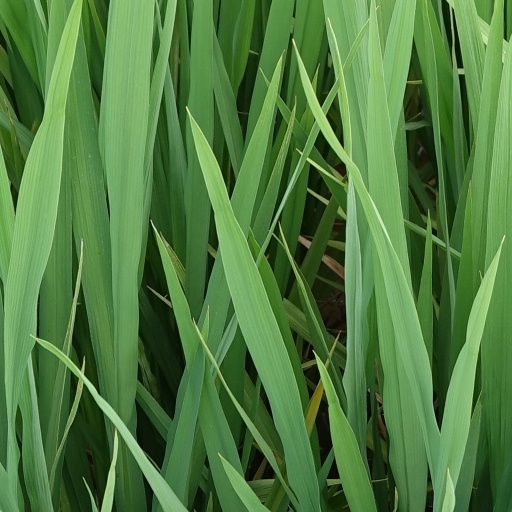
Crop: rice